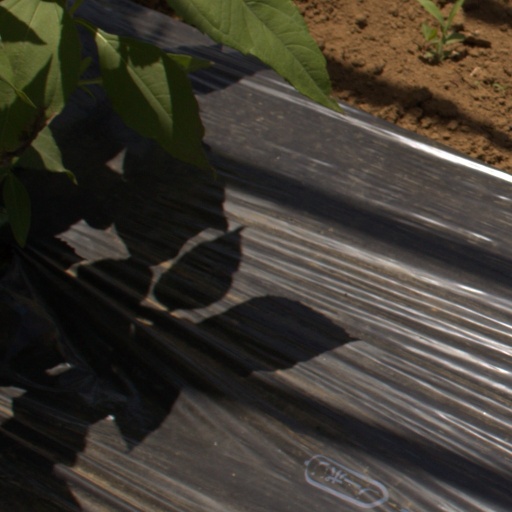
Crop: Jerusalem artichoke